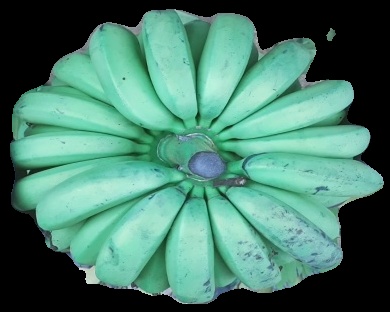
Variety: pachbale
Grade: grade2